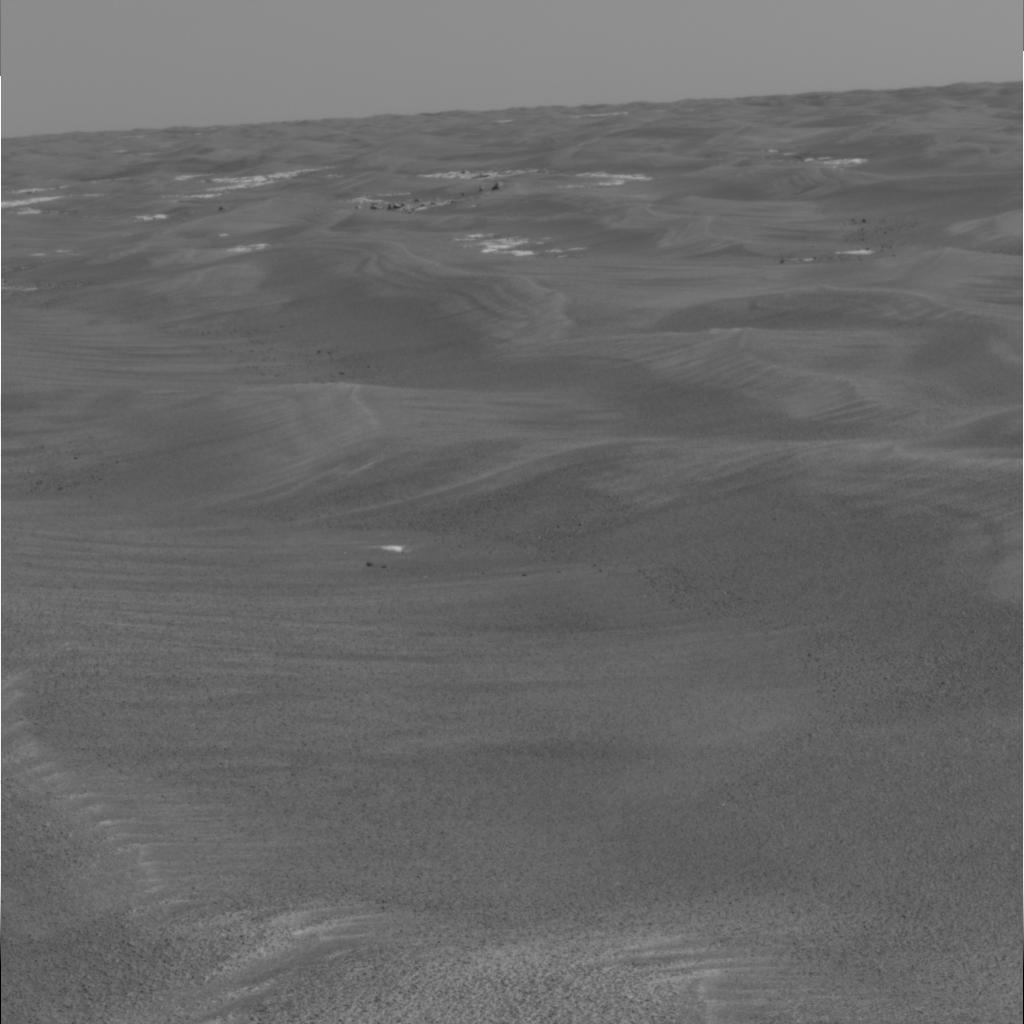
Surface features visible: Rock Outcrops, Dunes/Ripples, Soil, Spherules, Distant Vista, Sky